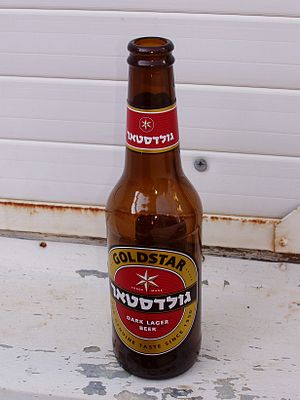
Goldstar (øl)
En flaske Goldstar.
Goldstar er et israelsk ølmærke som er blevet produceret siden 1950'erne. Det er en mørk Draughtøl. Goldstar indeholder 4,9 % alkohol. Den brygges af Tempo Beer Industries Ltd.